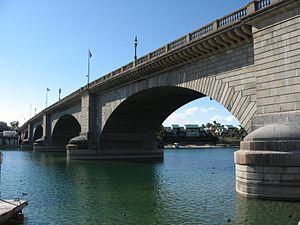
Le London Bridge est un pont situé à Lake Havasu City, en Arizona, aux États-Unis.